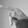
ASL letter: P